Sedimentation enhancing strategy

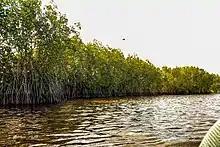
Mangroves

Coastal wetlands are ecosystems temporarily or permanently flooded by water. Wetland vegetation serves important functions: it attenuates incoming waves and encourages sediment deposition. The resulting rise in land elevation allows some wetlands to keep up with sea-level rise. Many wetlands have been converted to other land uses by constructing dikes, seawalls and embankments to prevent water encroachment. As a result, wetlands are disconnected from hydrological input and no longer receive sediment, which inhibits land raising and can result in land elevation loss. One strategy to restore wetlands is depolderisation, which entails breaching dikes and reconnecting wetlands to rivers, estuaries or the sea, restore the natural hydrology and land-building capacities of wetlands.